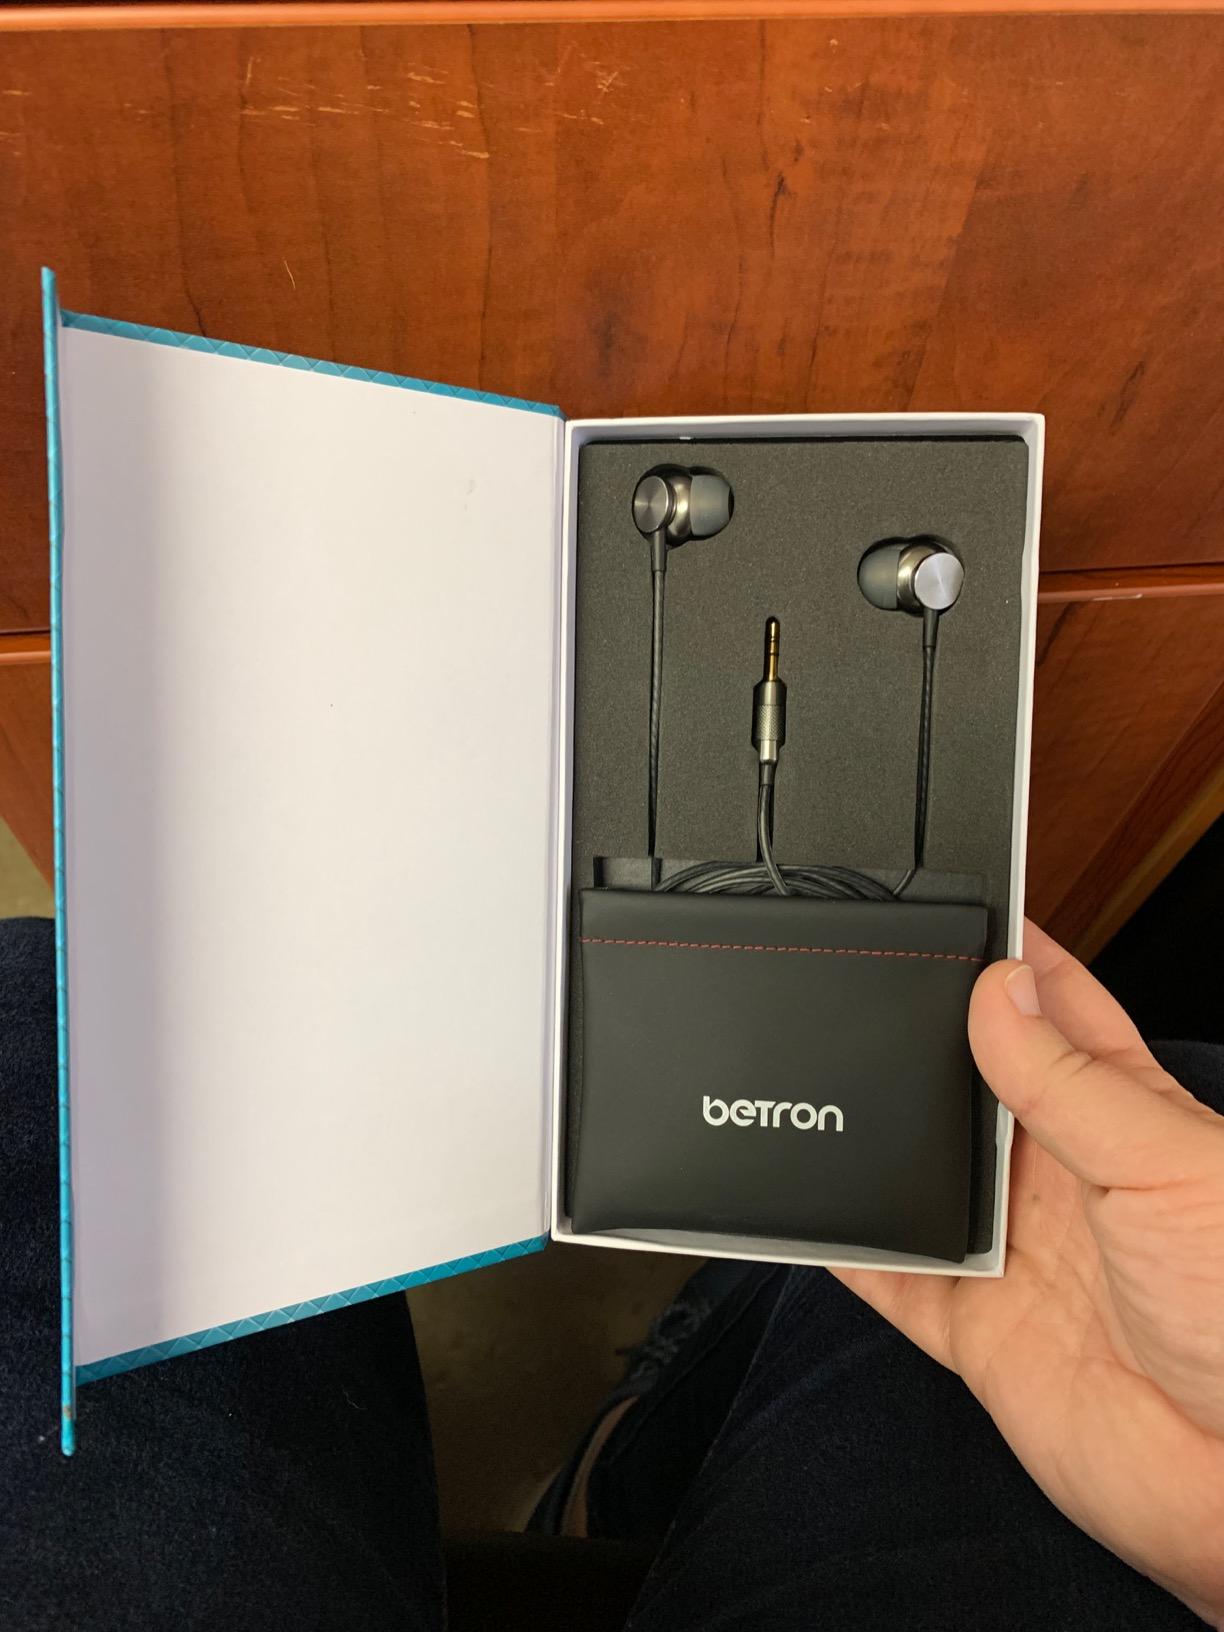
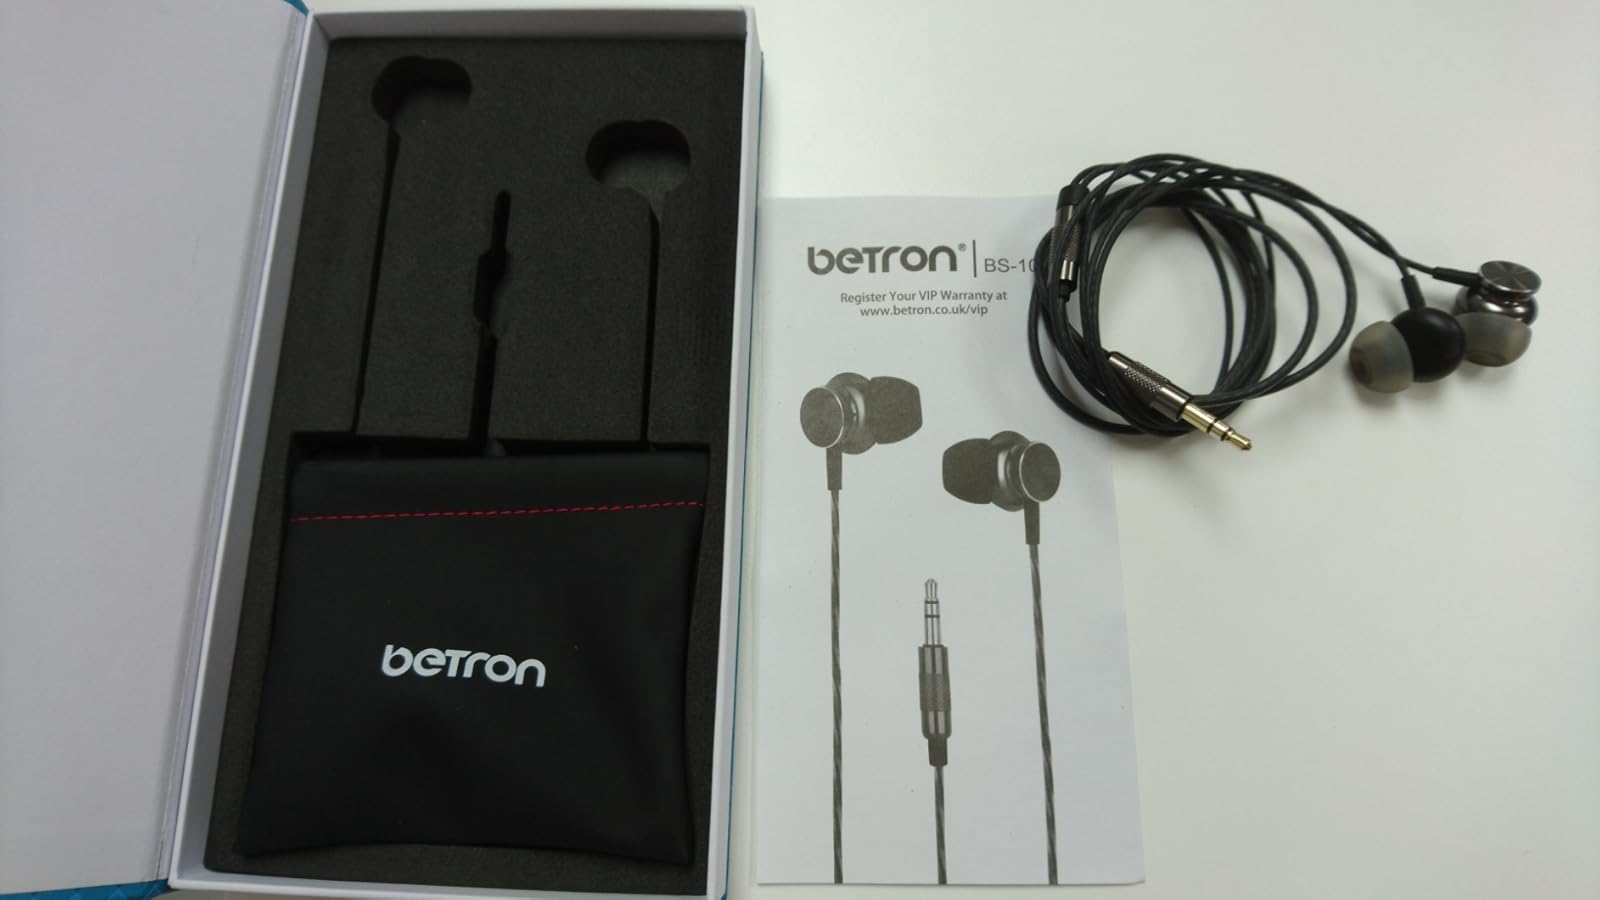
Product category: headphones
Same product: yes